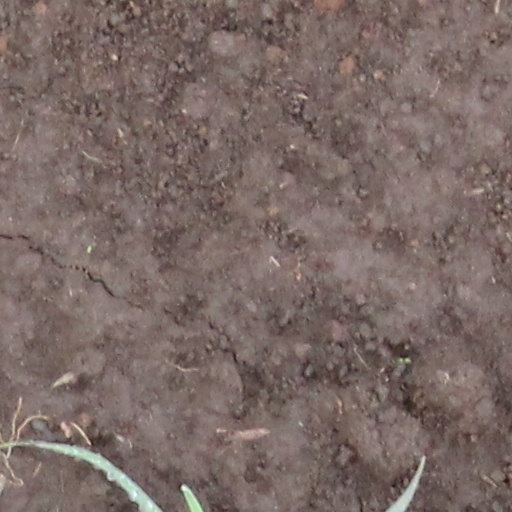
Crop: wheat